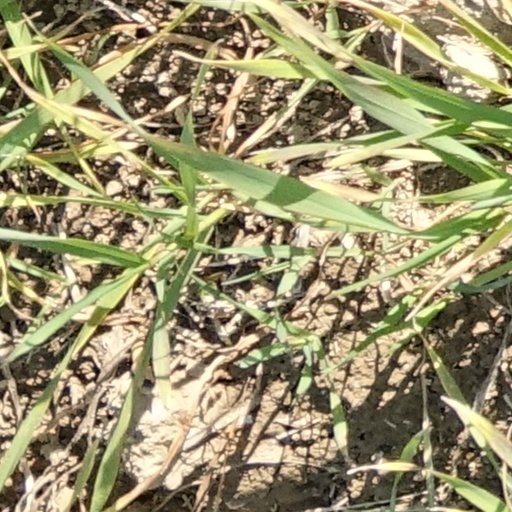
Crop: wheat